Thornton Academy

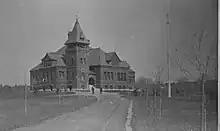
Original Thornton Academy building

Thornton Academy was first established in 1811, under the name "Saco Academy" in response to a petition by citizens of southern Maine, most of them from Saco, to the Massachusetts legislature, which passed, in both houses, a bill founding the school in February 1811. The founding legislation also granted, as was common, one half a township or in northern Maine (most of what is currently the southern part of Greenville) as an endowment so long as the trustees named in the founding charter raised US$3,000 in funds. After successful fundraising and construction, Saco Academy officially opened on January 4, 1813.